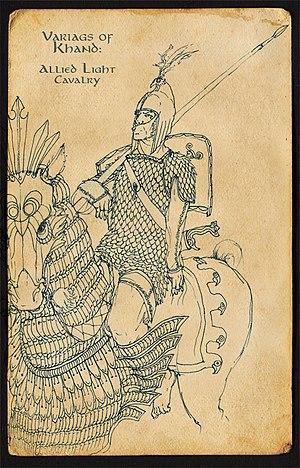
Un cavalier Variag originaire du Khand (Terre du Milieu).
Les Orientais sont dans l'univers fictif de l'écrivain britannique J. R. R. Tolkien un groupe de peuplades humaines de la Terre du Milieu. Originaires de la région de Rhûn, située dans l'est de la Terre du Milieu, ils furent alliés et tributaires de Morgoth, puis de son successeur Sauron. Ils attaquèrent régulièrement le Gondor au cours du Troisième Âge, en particulier lors de la guerre de l'Anneau. Plus généralement, le terme d'Orientaux s'applique à tous les peuples humains qui ne sont ni des Drúedain ni des Edain.
Les Variags sont un peuple fictif du légendaire de l'écrivain britannique J. R. R. Tolkien. Ils habitent la région du Khand, au sud-est du Mordor en Terre du Milieu.